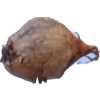
Label: onion